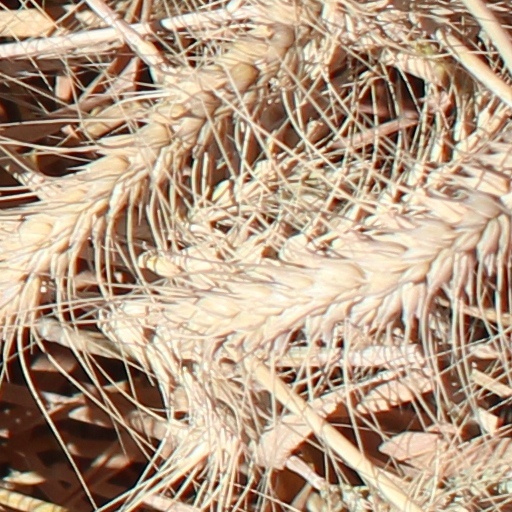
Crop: wheat